Siamosaurus

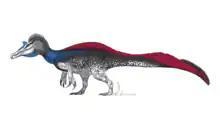
Hypothetical life restoration.

The holotype tooth is relatively straight, with only minor front to back curvature. It is oval in cross-section while other specimens are nearly circular in this aspect. Unlike in most theropods, the carinae (cutting edges) of "Siamosaurus" teeth lack well-defined serrations, though unworn teeth do exhibit very fine denticles. Some teeth (including the holotype) have a wave-like double recurvature when viewed from the front or back, which Buffetaut and Ingavat compared to that seen in carnosaur teeth from the same formation and one "Deinonychus" tooth described by John Ostrom in 1969. The "S". "suteethorni" holotype is symmetrically concave front to back, and bears 15 flutes (lengthwise grooves) on its lingual (inward facing) and labial (outward facing) surfaces. These flutes run from the base of the crown before stopping from the rounded tooth tip. A region of the holotype where the enamel (outer layer of the teeth) has weathered away reveals that these flutes extend down to the dentin (second layer of the teeth). The enamel also has a granular (finely wrinkled) texture, as seen in teeth from the spinosaurid "Baryonyx". Some of the root is preserved in the holotype and, as in all theropods, there is a large pocket for the tooth pulp, which would have housed blood vessels and nerves.